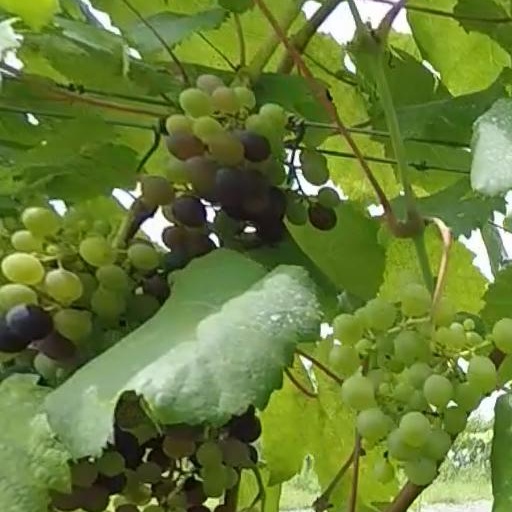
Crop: grape